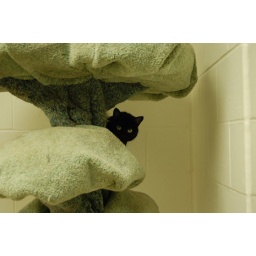
Same kitty in the tree as the other picture, but warier this time.